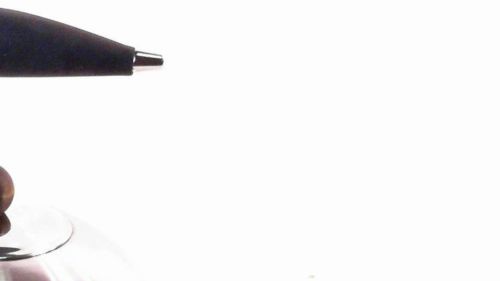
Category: kettle